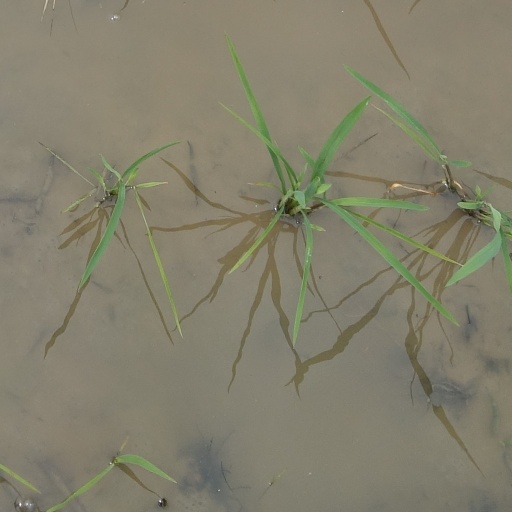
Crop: rice